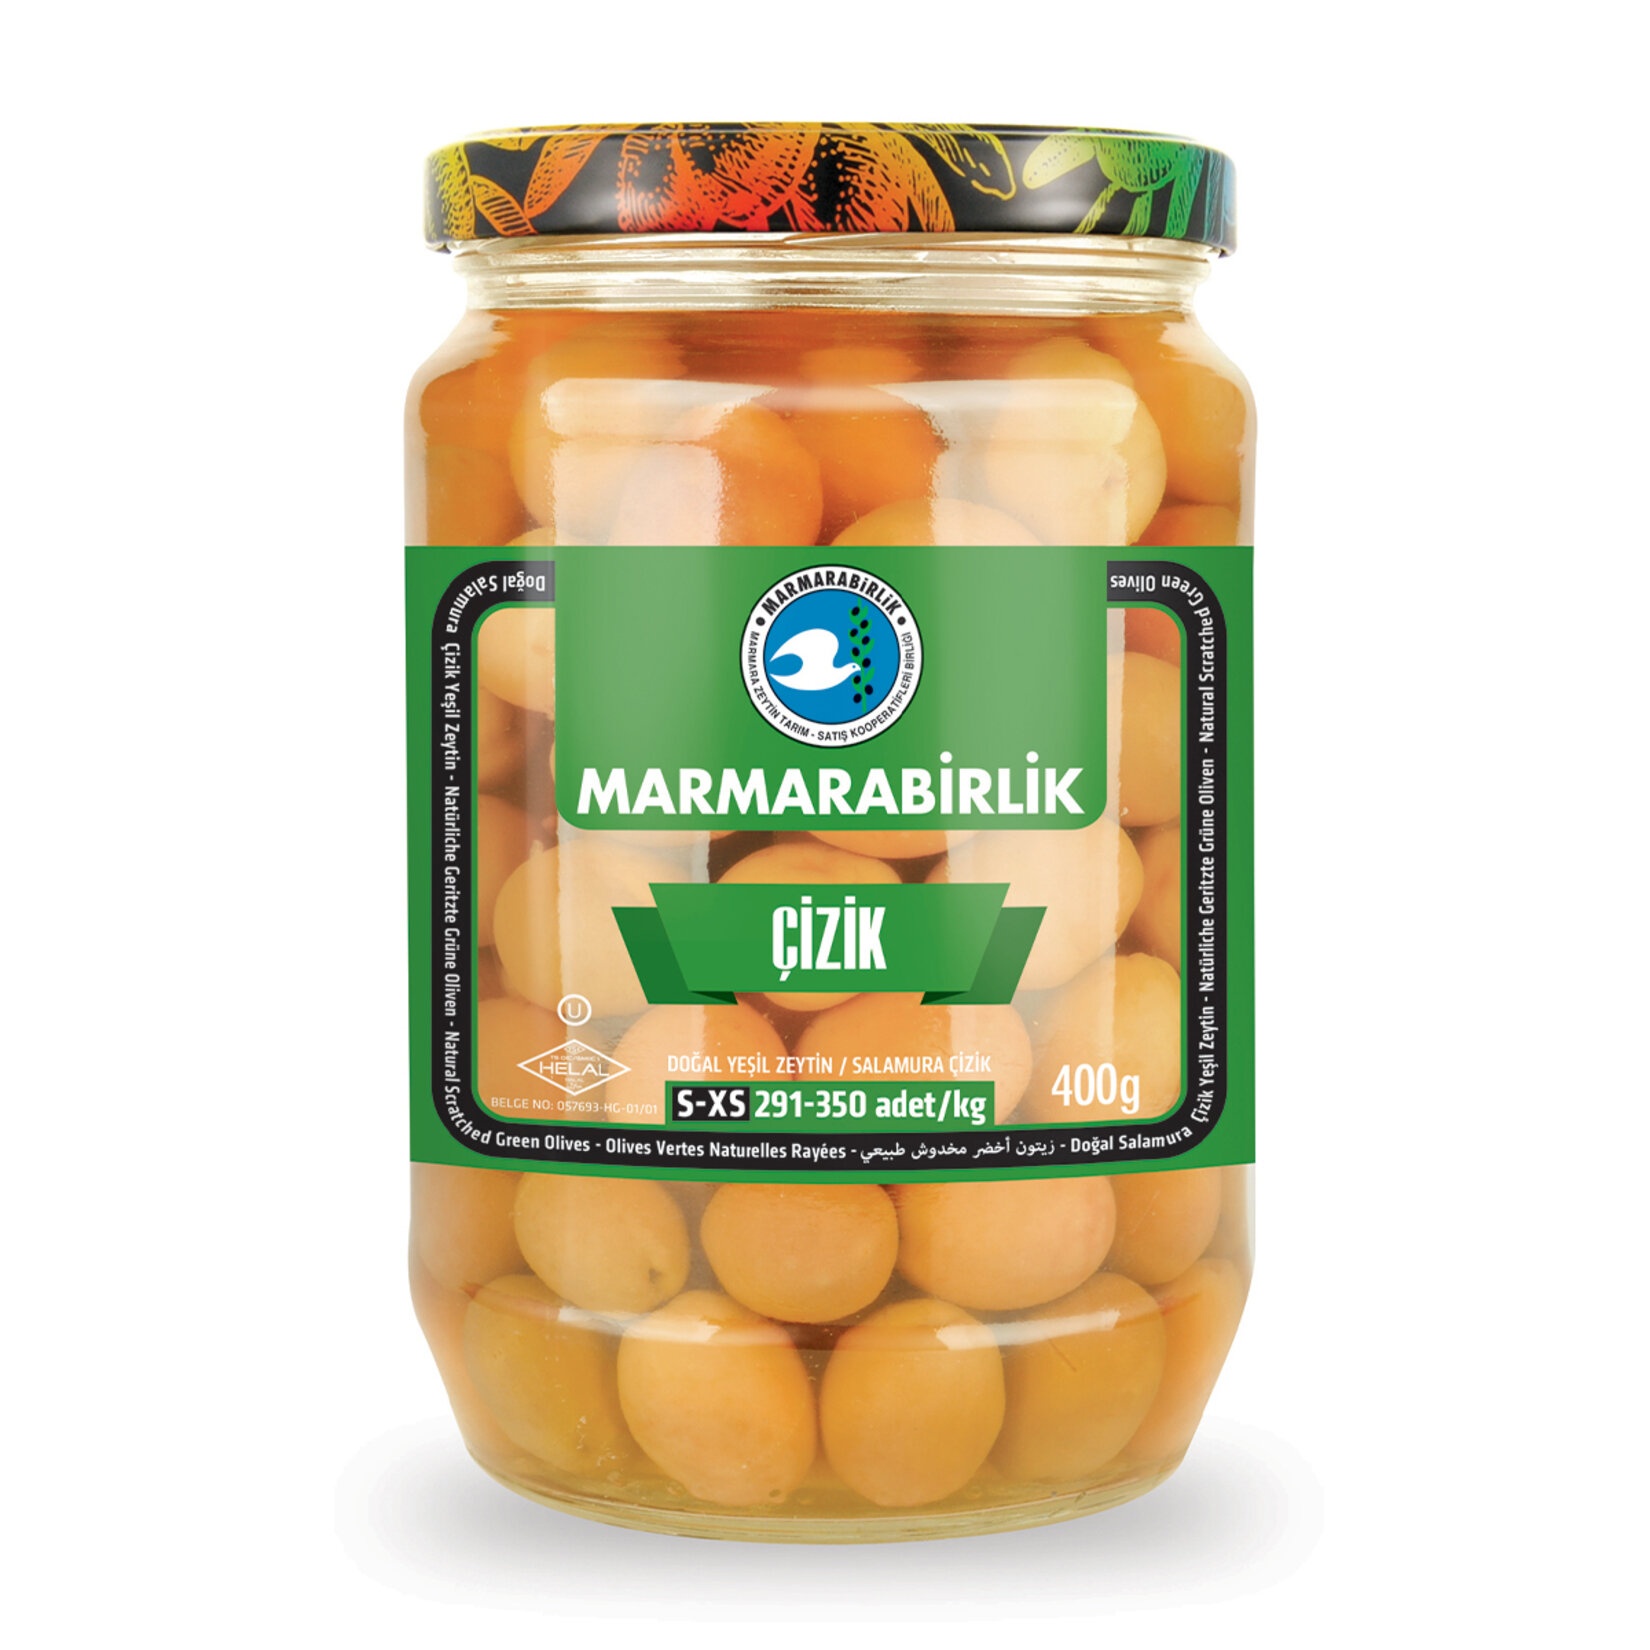
Marmarabirlik Natural Scratched Green Olives
Enjoy the authentic taste of Marmarabirlik Natural Scratched Green Olives , a traditional Turkish delicacy made from premium-quality green olives. Naturally cured and lightly scratched to enhance flavor absorption, these olives offer a rich, slightly tangy taste with a firm and juicy texture. Perfect for Turkish breakfasts, meze platters, salads, or snacking, they bring a touch of Mediterranean goodness to every meal. Packaged for ultimate freshness, these scratched green olives are a must-have for those who appreciate natural and unprocessed flavors. 🌟 Why You’ll Love It: ✔️ Premium Turkish Green Olives – Naturally cured and full of flavor. ✔️ Traditional Scratching Method – Enhances taste and texture for an authentic experience. ✔️ Perfect for Breakfast & Meze – A staple in Mediterranean and Turkish cuisine. ✔️ Firm & Juicy Texture – Deliciously satisfying with every bite. ✔️ Versatile & Healthy – Great for snacking, salads, or pairing with cheese and bread. 🧑‍🍳 How to Enjoy Marmarabirlik Natural Scratched Green Olives: ✅ Serve in a Turkish Breakfast Spread – Enjoy with feta cheese, tomatoes, and fresh bread. ✅ Add to Salads & Meze Platters – Enhance Mediterranean flavors with their rich taste. ✅ Use in Cooking & Garnishes – Toss into pasta, stews, or grilled dishes for an extra kick. ✅ Enjoy as a Healthy Snack – Eat straight from the jar for a natural energy boost.
Brand: Marmarabirlik
Category: Food, Beverages & Tobacco > Food Items > Condiments & Sauces > Olives & Capers > Olives